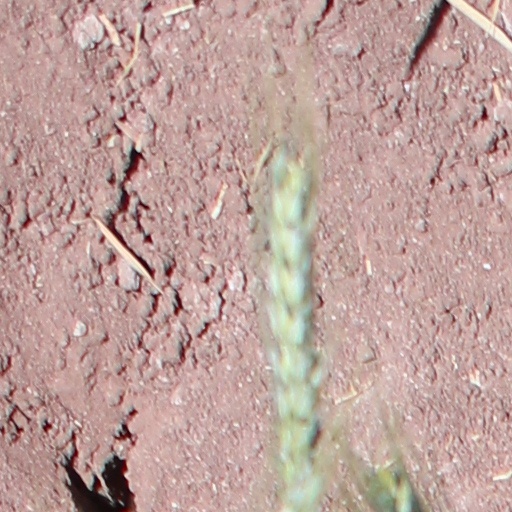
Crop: wheat